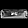
Label: Bag